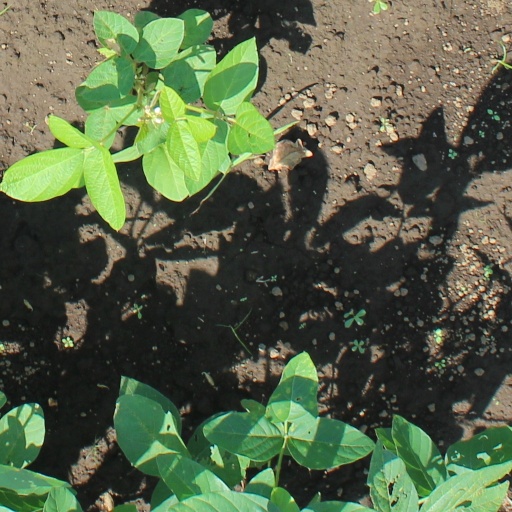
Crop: soybean